Fourth Crusade

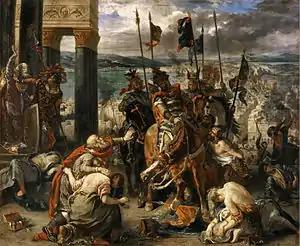
"The Entry of the Crusaders into Constantinople" (Eugène Delacroix, 1840). The most infamous action of the Fourth Crusade was the sack of the Orthodox Christian city of Constantinople.

The crusaders and Venetians, incensed at the murder of their supposed patron, demanded that Mourtzouphlos honour the contract that Alexios IV had promised. When the emperor refused, the Crusaders assaulted the city once again. On 8 April Alexios V's army put up a strong resistance, which did much to discourage the Crusaders. The Byzantines hurled large projectiles onto the enemy siege engines, shattering many of them. Bad weather conditions were a serious hindrance to the crusaders. A fierce wind blew from the shore and prevented most of the ships from drawing close enough to the walls to launch an assault. Only five of the wall's towers were actually engaged and none of these could be secured; by mid-afternoon it was evident that the attack had failed.